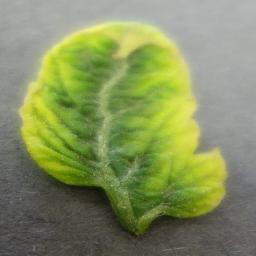
Label: Tomato___Tomato_Yellow_Leaf_Curl_Virus